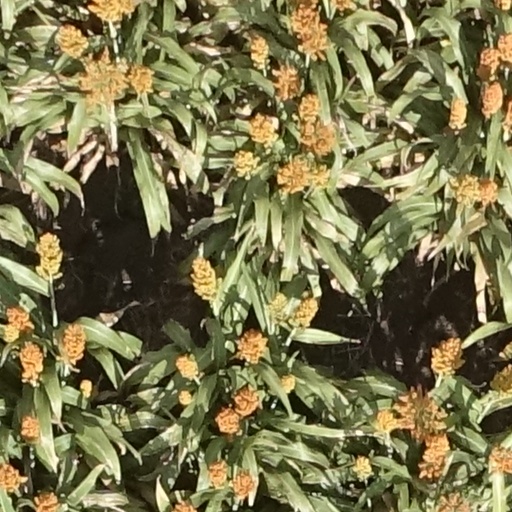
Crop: sorghum